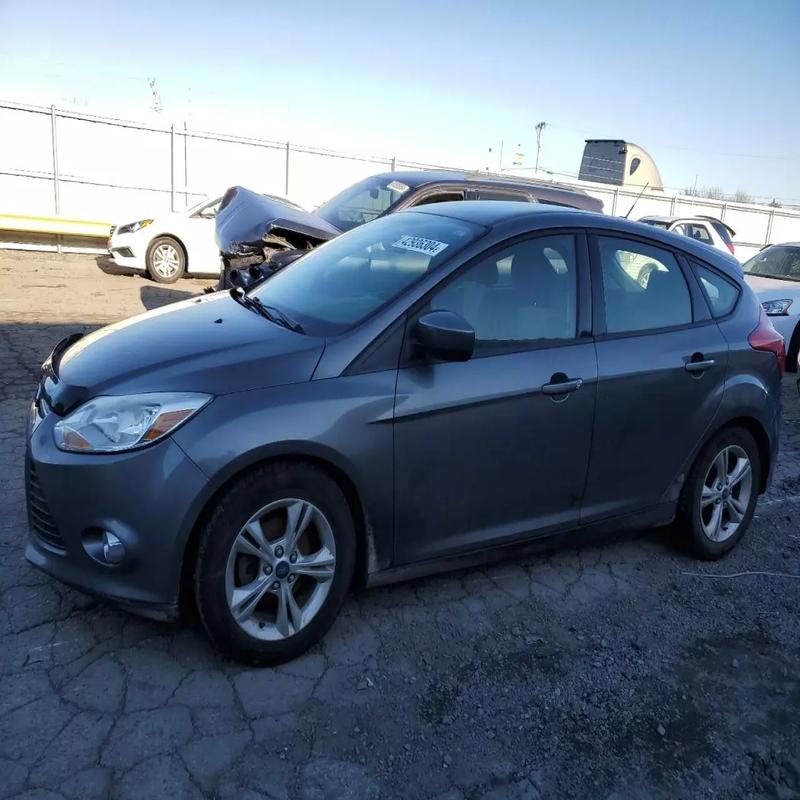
Aucun dommage détecté.
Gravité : aucun